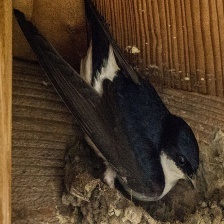
Species: COMMON HOUSE MARTIN
Scientific name: DELICHON URBICUM